JAG (TV series)

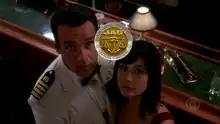
Harm (David James Elliott) and Mac (Catherine Bell) use a challenge coin to determine who will resign his or her commission.

The creator of "JAG", Donald P. Bellisario, served for four years in the U.S. Marine Corps, and after having worked his way up through advertising jobs, he landed his first network television job as a story editor for the World War II–era series "Baa Baa Black Sheep", where he got a habit of promoting a consistent promilitary stance in a business where he got the perception that "antiwar" and "antisoldier" mentality were the commonplace. The stereotype in the post–Vietnam War era of "crazed Vietnam veterans" was notably subverted, by not just one, but three of the main characters, in "Magnum P.I.", of which Bellisario was the co-creator.